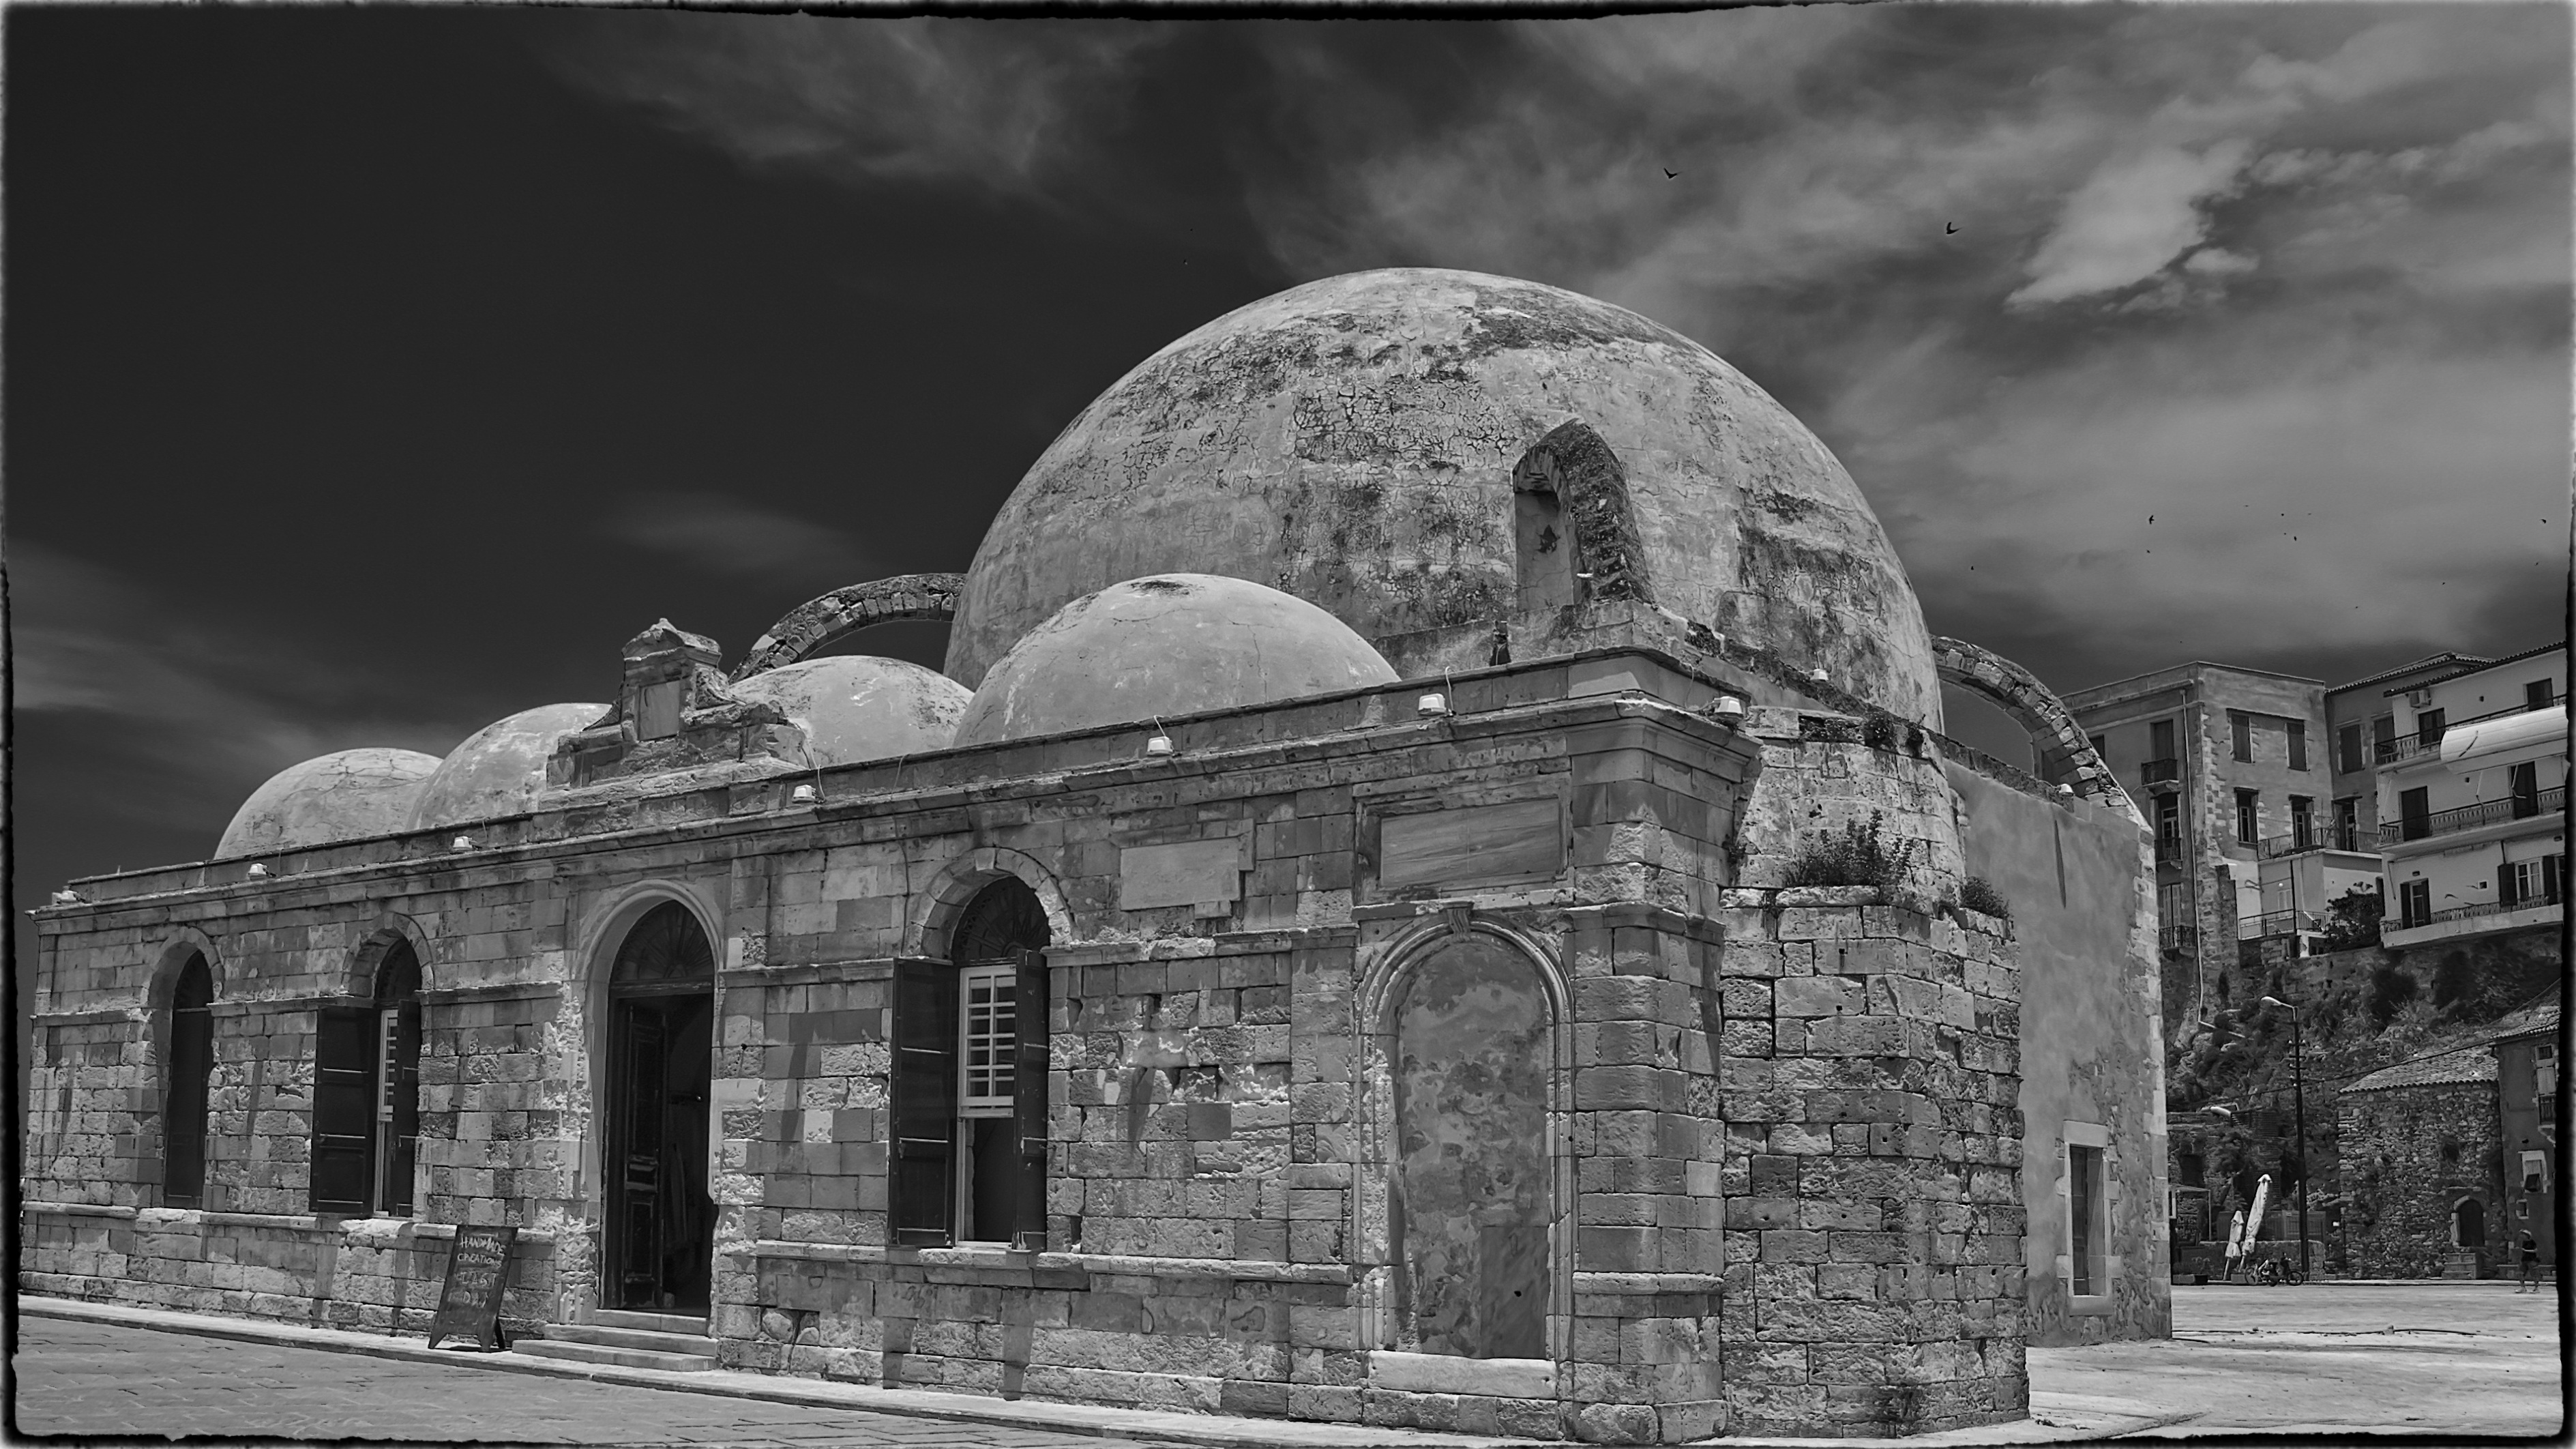
black and white, architecture, building, monument, arch, landmark, church, monochrome, place of worship, greece, history, crete, chania, summer vacation, monochrome photography, ancient history